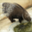
Label: porcupine